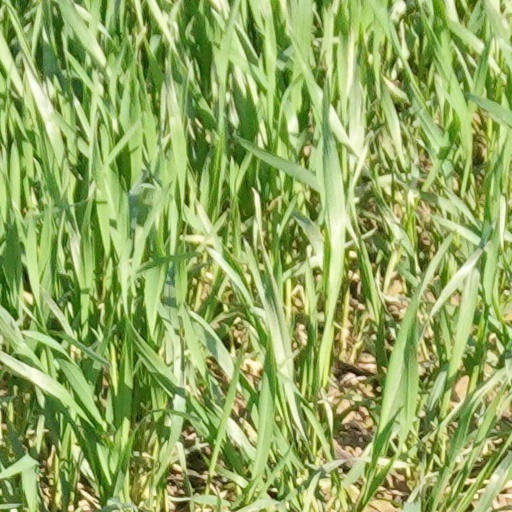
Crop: wheat